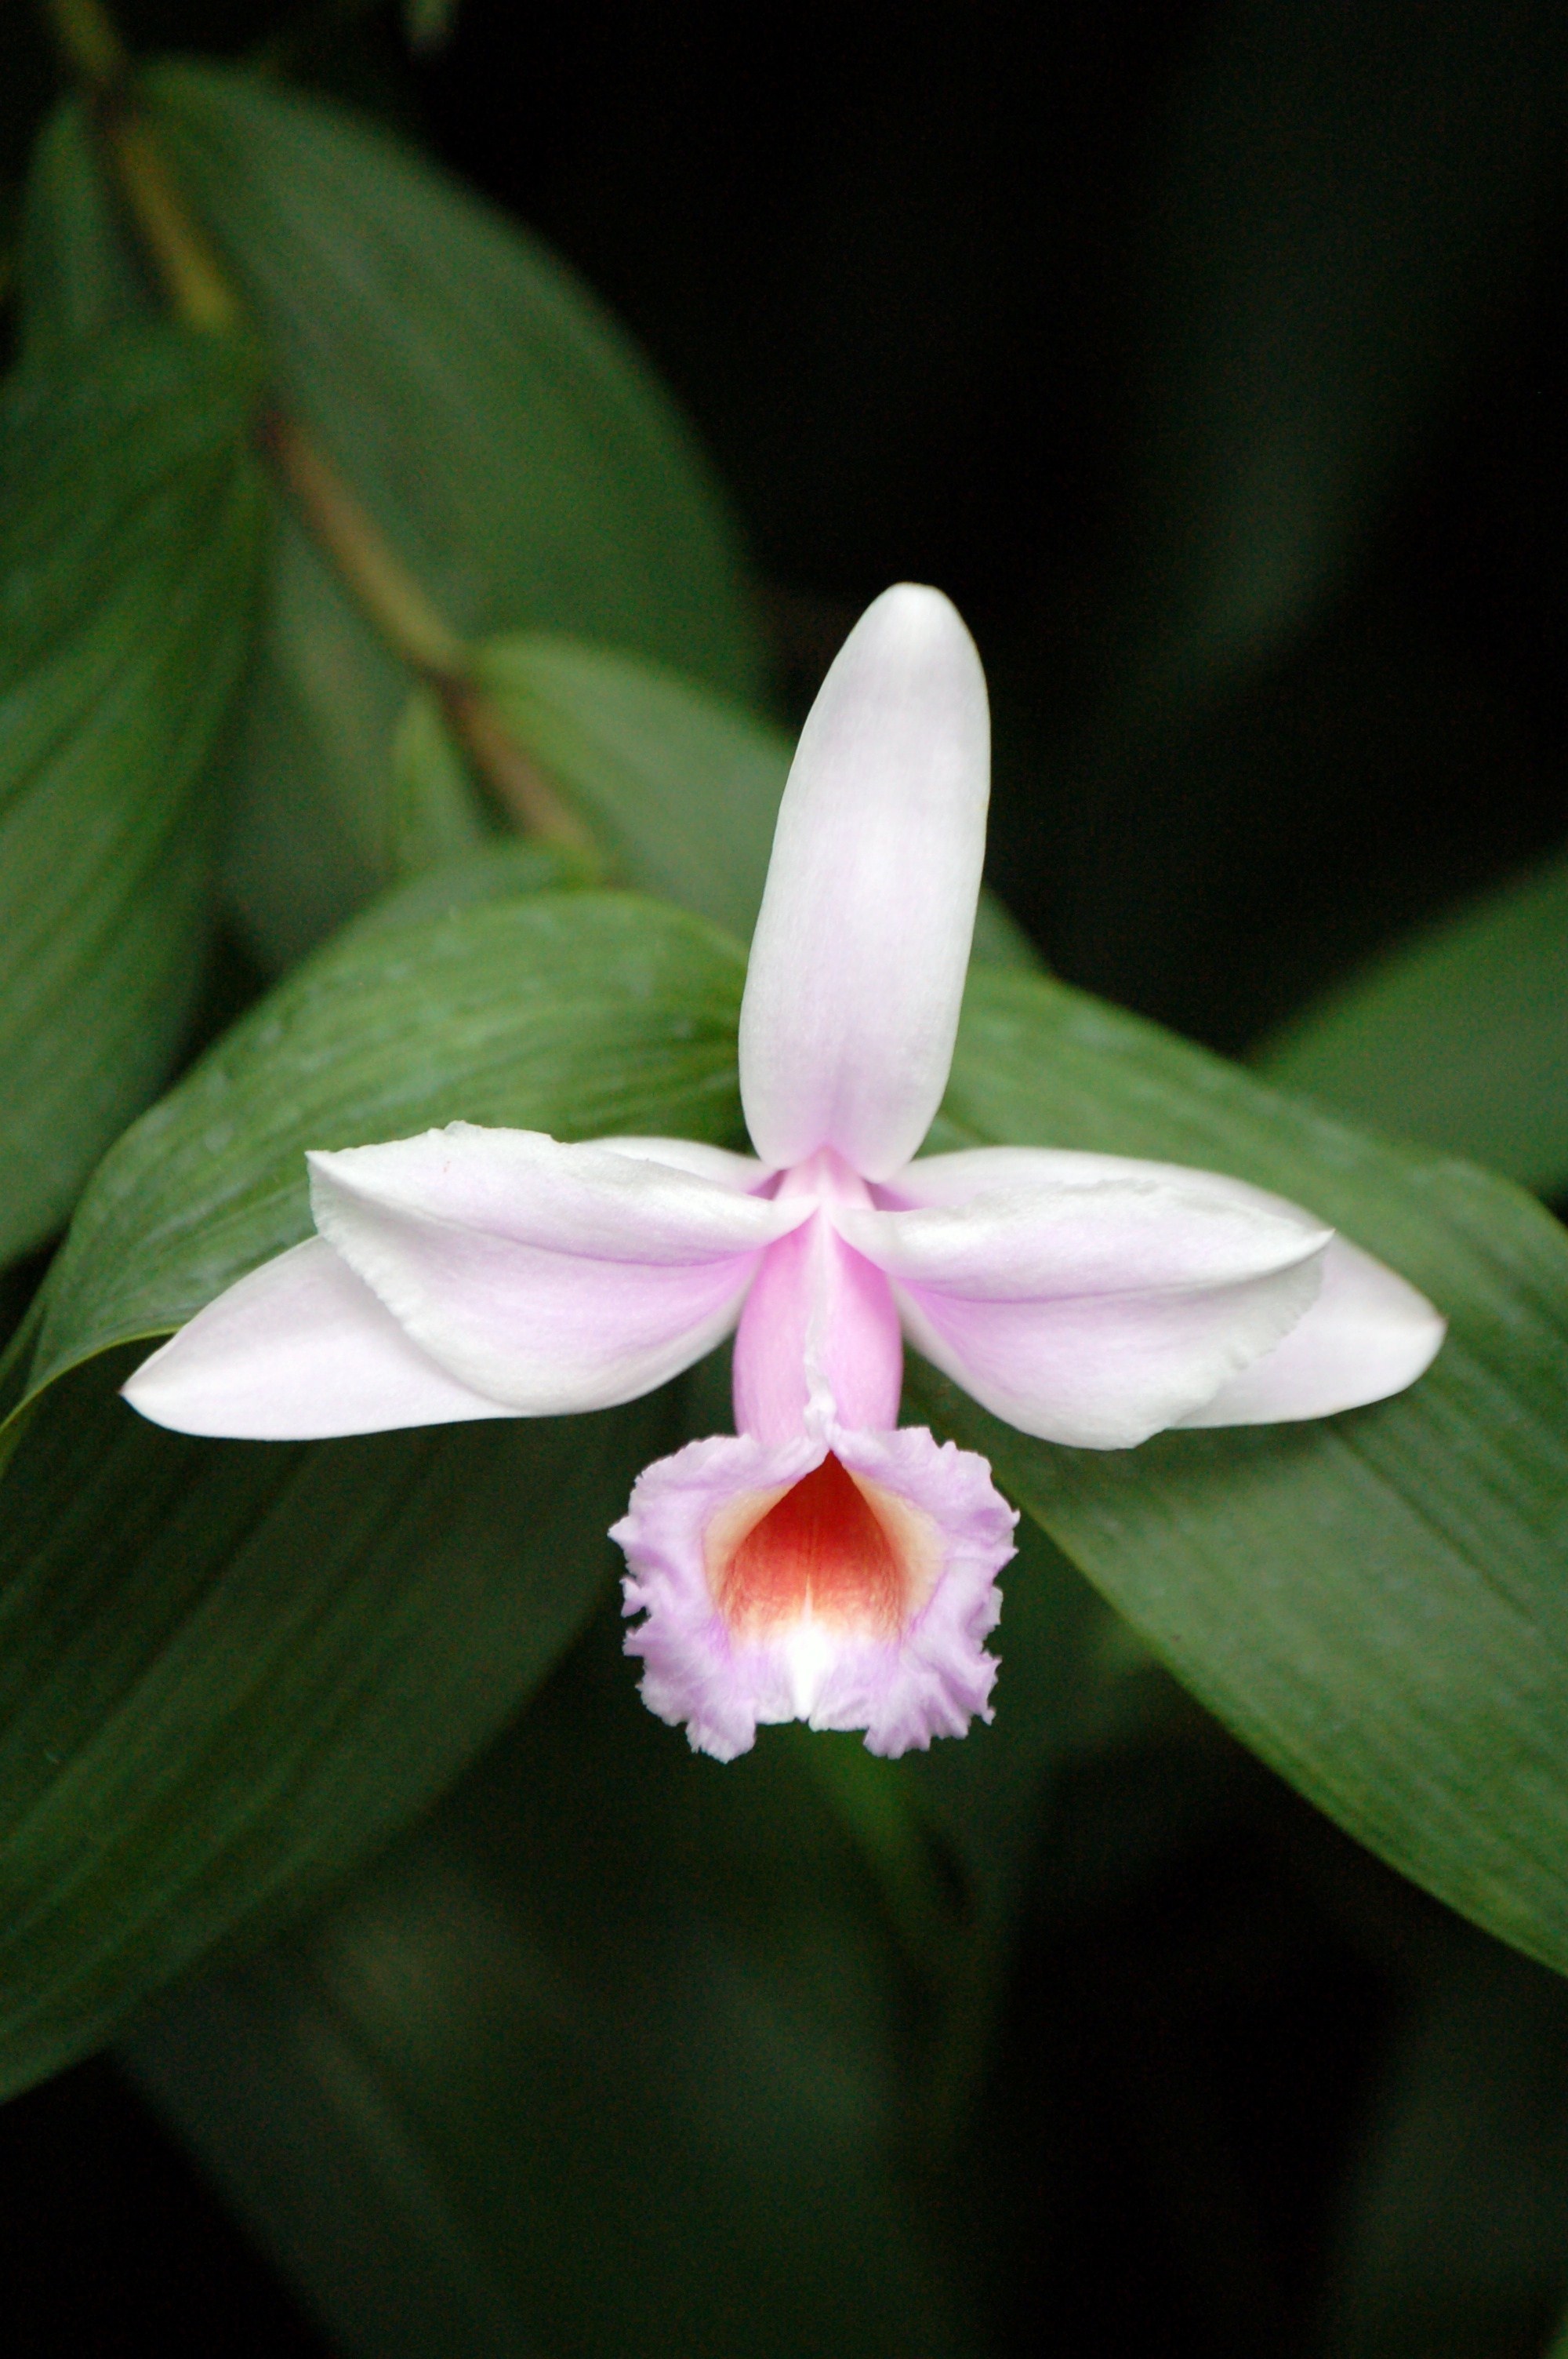
blossom, plant, flower, petal, green, botany, flora, orchid, macro photography, flowering plant, cattleya, dendrobium, land plant, moth orchid, christmas orchid, cattleya labiata, laelia